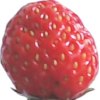
Label: strawberry